Vaqueros de Bayamón

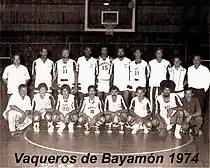
1974's Season poster featuring the Vaqueros (Finals)

As the 1980s arrived, competition in the BSN intensified, particularly against the Guaynabo Mets team, led by Mario Morales and Federico Lopez. The Vaqueros emerged victorious in the final series against Guaynabo in 1981, adding another championship to their collection.